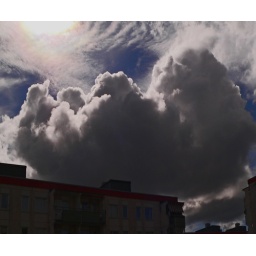
Same clouds almost roosting on the flats over the yard. And up above mackerel/ cirrus clouds and dark blue sky!